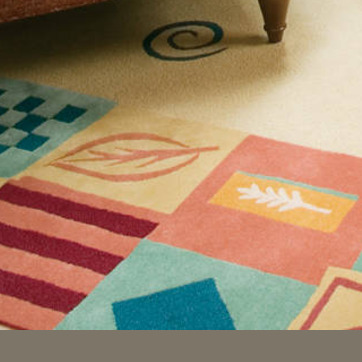
Material: carpet